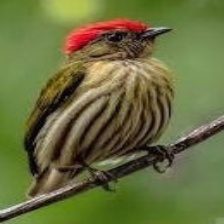
Species: STRIPPED MANAKIN
Scientific name: MACHAEROPTERUS REGULUS